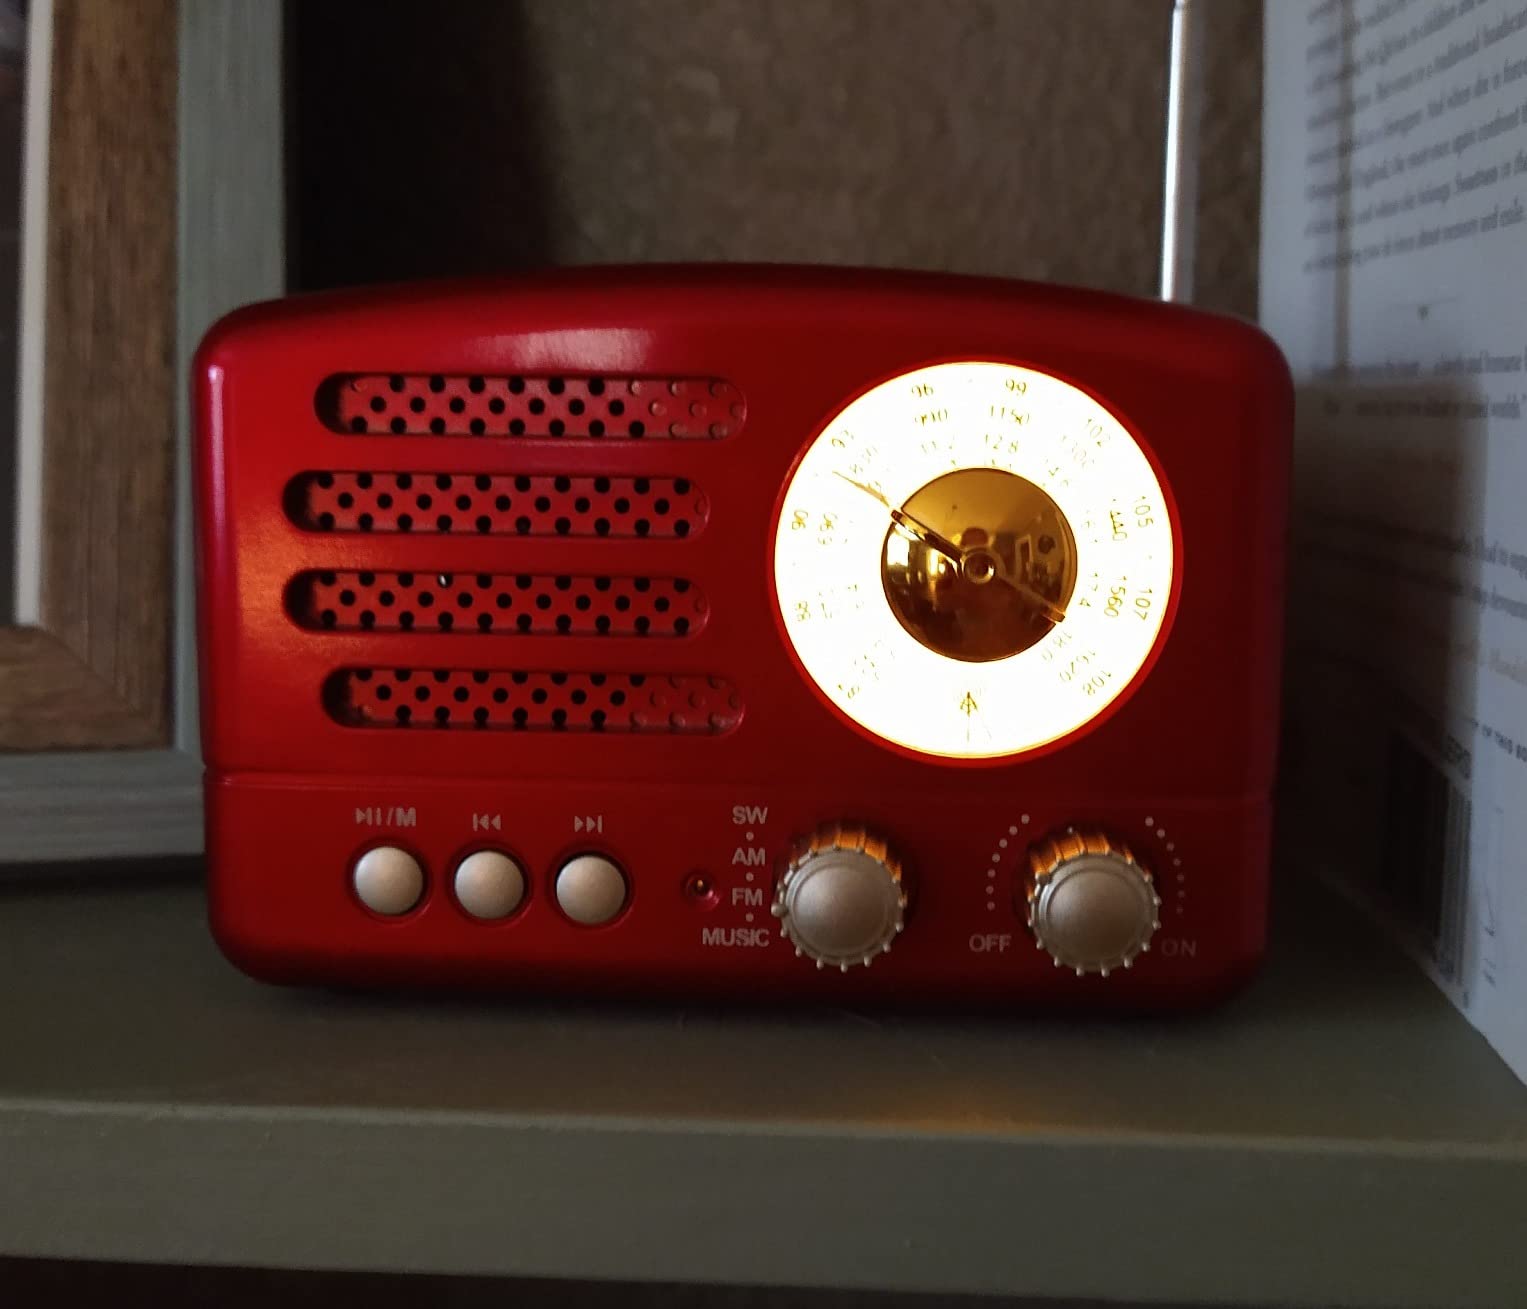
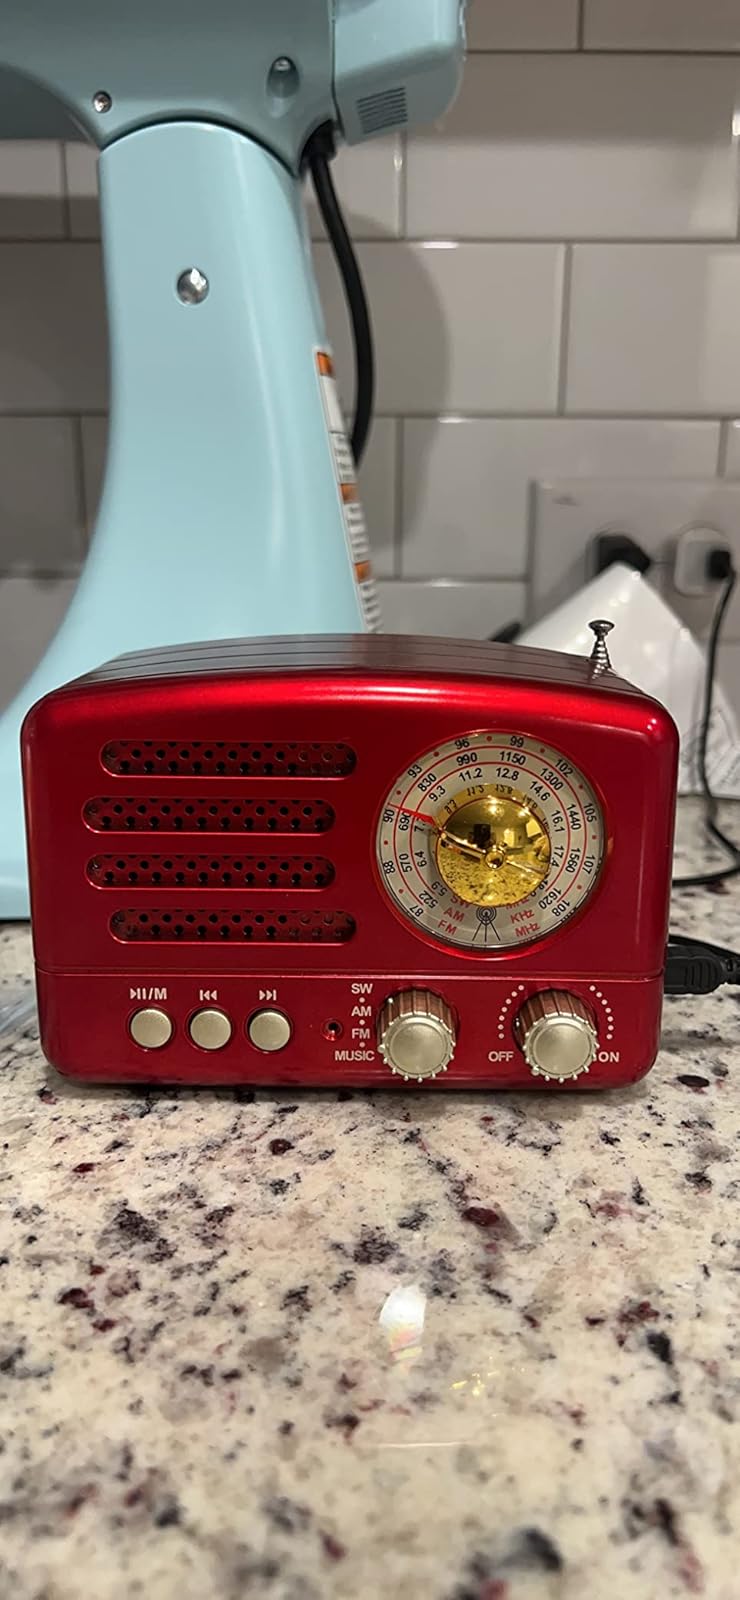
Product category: radio
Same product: yes